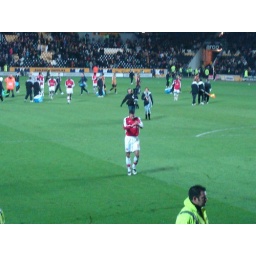
Robin van Persie coming over to throw his shirt in the crowd,